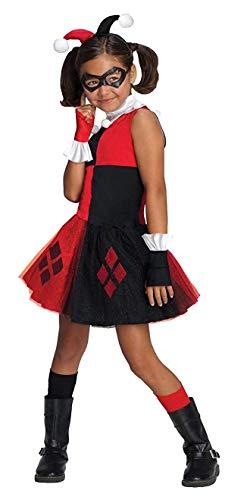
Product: Rubie's DC Super Villain Collection Harley Quinn Girl's Costume with Tutu Dress, Medium
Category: Toys & Games | Dress Up & Pretend Play | Costumes
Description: IMPORTANT Costumes are sized differently than clothing, CONSULT Rubie's Child's Size Chart to make the best selection for your child.
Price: $19.99
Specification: ProductDimensions:12x18x4inches|ItemWeight:8.2ounces|ShippingWeight:8.5ounces(Viewshippingratesandpolicies)|DomesticShipping:ItemcanbeshippedwithinU.S.|InternationalShipping:ThisitemcanbeshippedtoselectcountriesoutsideoftheU.S.LearnMore|ASIN:B00BJH2FWE|Itemmodelnumber:886980M|Manufacturerrecommendedage:5-7years